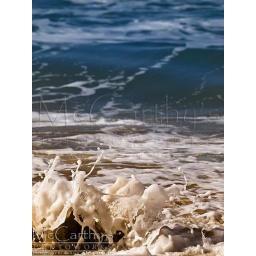
Waves crashing on the coast on a beach in Malta